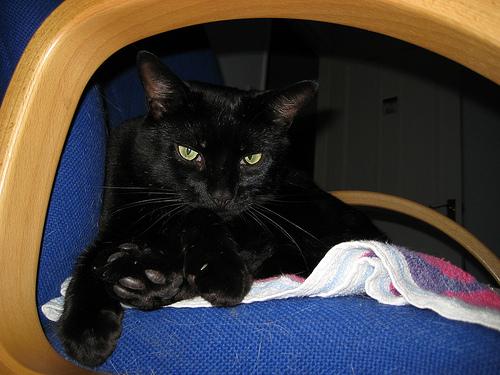
Breed: Bombay